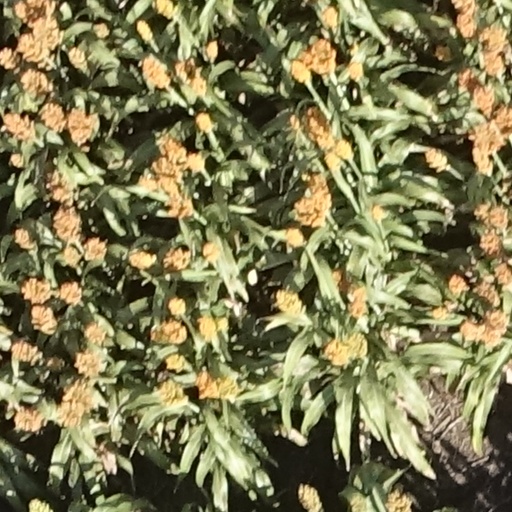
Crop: sorghum